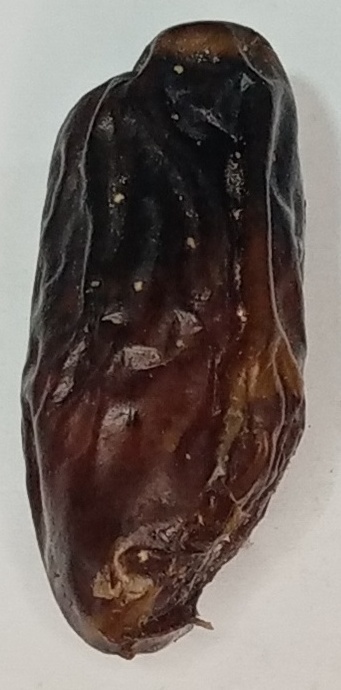
Variety: gajar
Size: large
Grade: grade-2